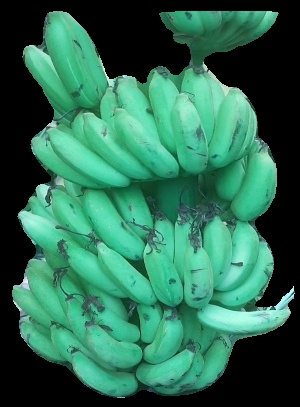
Variety: elakki-bale
Grade: grade1